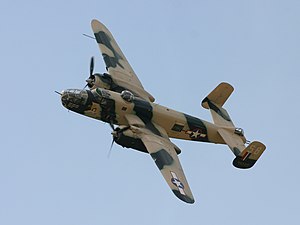
North American B-25 Mitchell
B-25J Mitchell med 'blød' næse
B-25 Mitchell var et amerikansk to-motors bombefly, der blev brugt under 2. verdenskrig. Flyet blev produceret i mere end 10.000 eksemplarer og anvendt både i Europa og Asien.